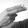
ASL letter: H